East African cheetah

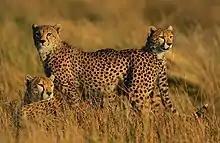
Three cheetahs at sunrise of western part of Maasai Mara, Kenya

The cheetah species is listed on Appendix I of CITES (Convention on International Trade in Endangered Species), Appendix I of CMS (Convention on the Conservation of Migratory Species of Wild Animals) and is protected under national legislation throughout most of its extant and some of its former range.